Al Ferrari

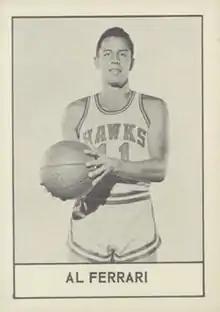

Albert R. Ferrari (July 6, 1933 – May 2, 2016) was an American basketball player. At 6'4", and weighing 190 lbs, he played both at guard and forward. Born in New York City, he went to high school at Brooklyn Technical High School and after he attended college at Michigan State University. He was drafted by the St. Louis Hawks in the 3rd round (1st pick) of the 1955 NBA draft. In his six-season NBA career, he played for the Hawks and the Chicago Zephyrs.